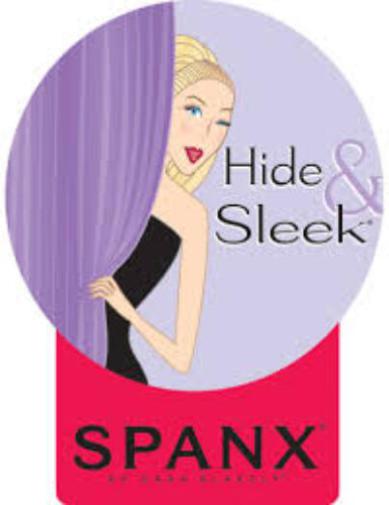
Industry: Clothes